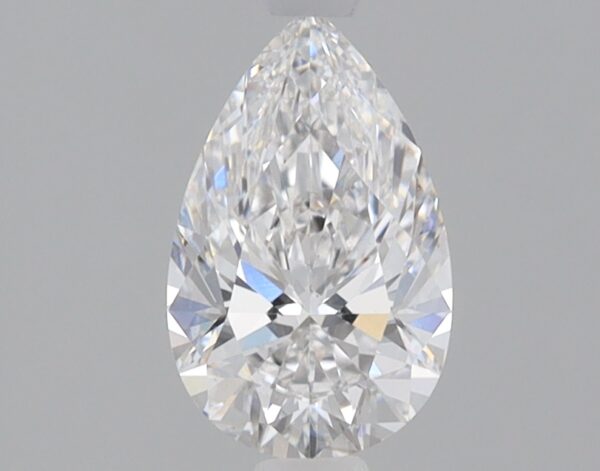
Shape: pear
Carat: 0.8
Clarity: VS1
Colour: F
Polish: EX
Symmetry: EX
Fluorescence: NONE
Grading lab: IGI
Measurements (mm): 8.28 x 5.18 x 3.22